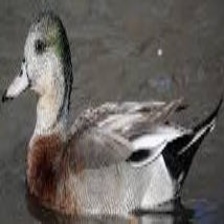
Species: AMERICAN WIGEON
Scientific name: MARECA AMERICANA
ImageNet parent category: drake